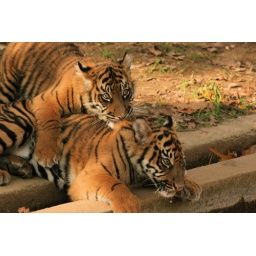
tiger cub yanks it's sibling back by the scruff of the neck, taken at the National Zoo, Washington DC